Natural person in French law

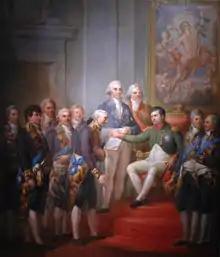
Napoleon Bonaparte establishing the Duchy of Warsaw under French protection, 1807

In 1685, Louis XIV, king of France, promulgated the first "Code noir", regulating the treatment of slaves and "maroons" in the French Antilles.